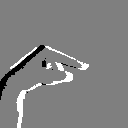
ASL letter: g